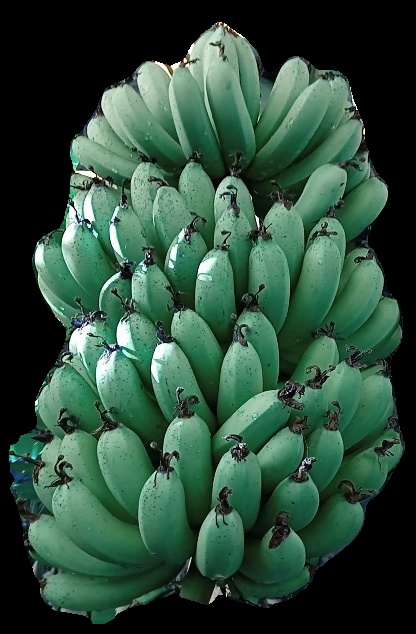
Variety: pachbale
Grade: grade1